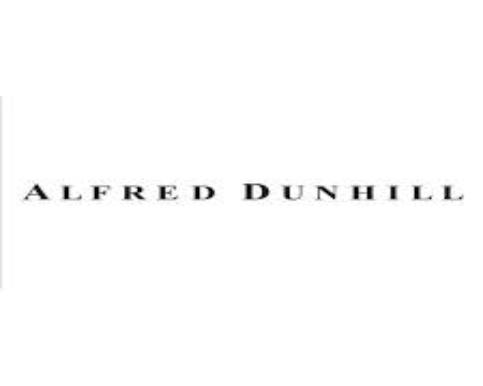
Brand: Alfred Dunhill
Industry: Clothes